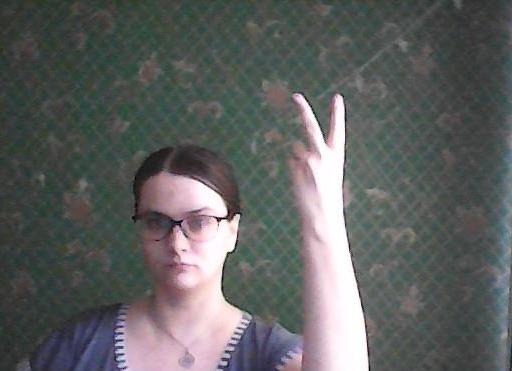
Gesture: peace_inverted